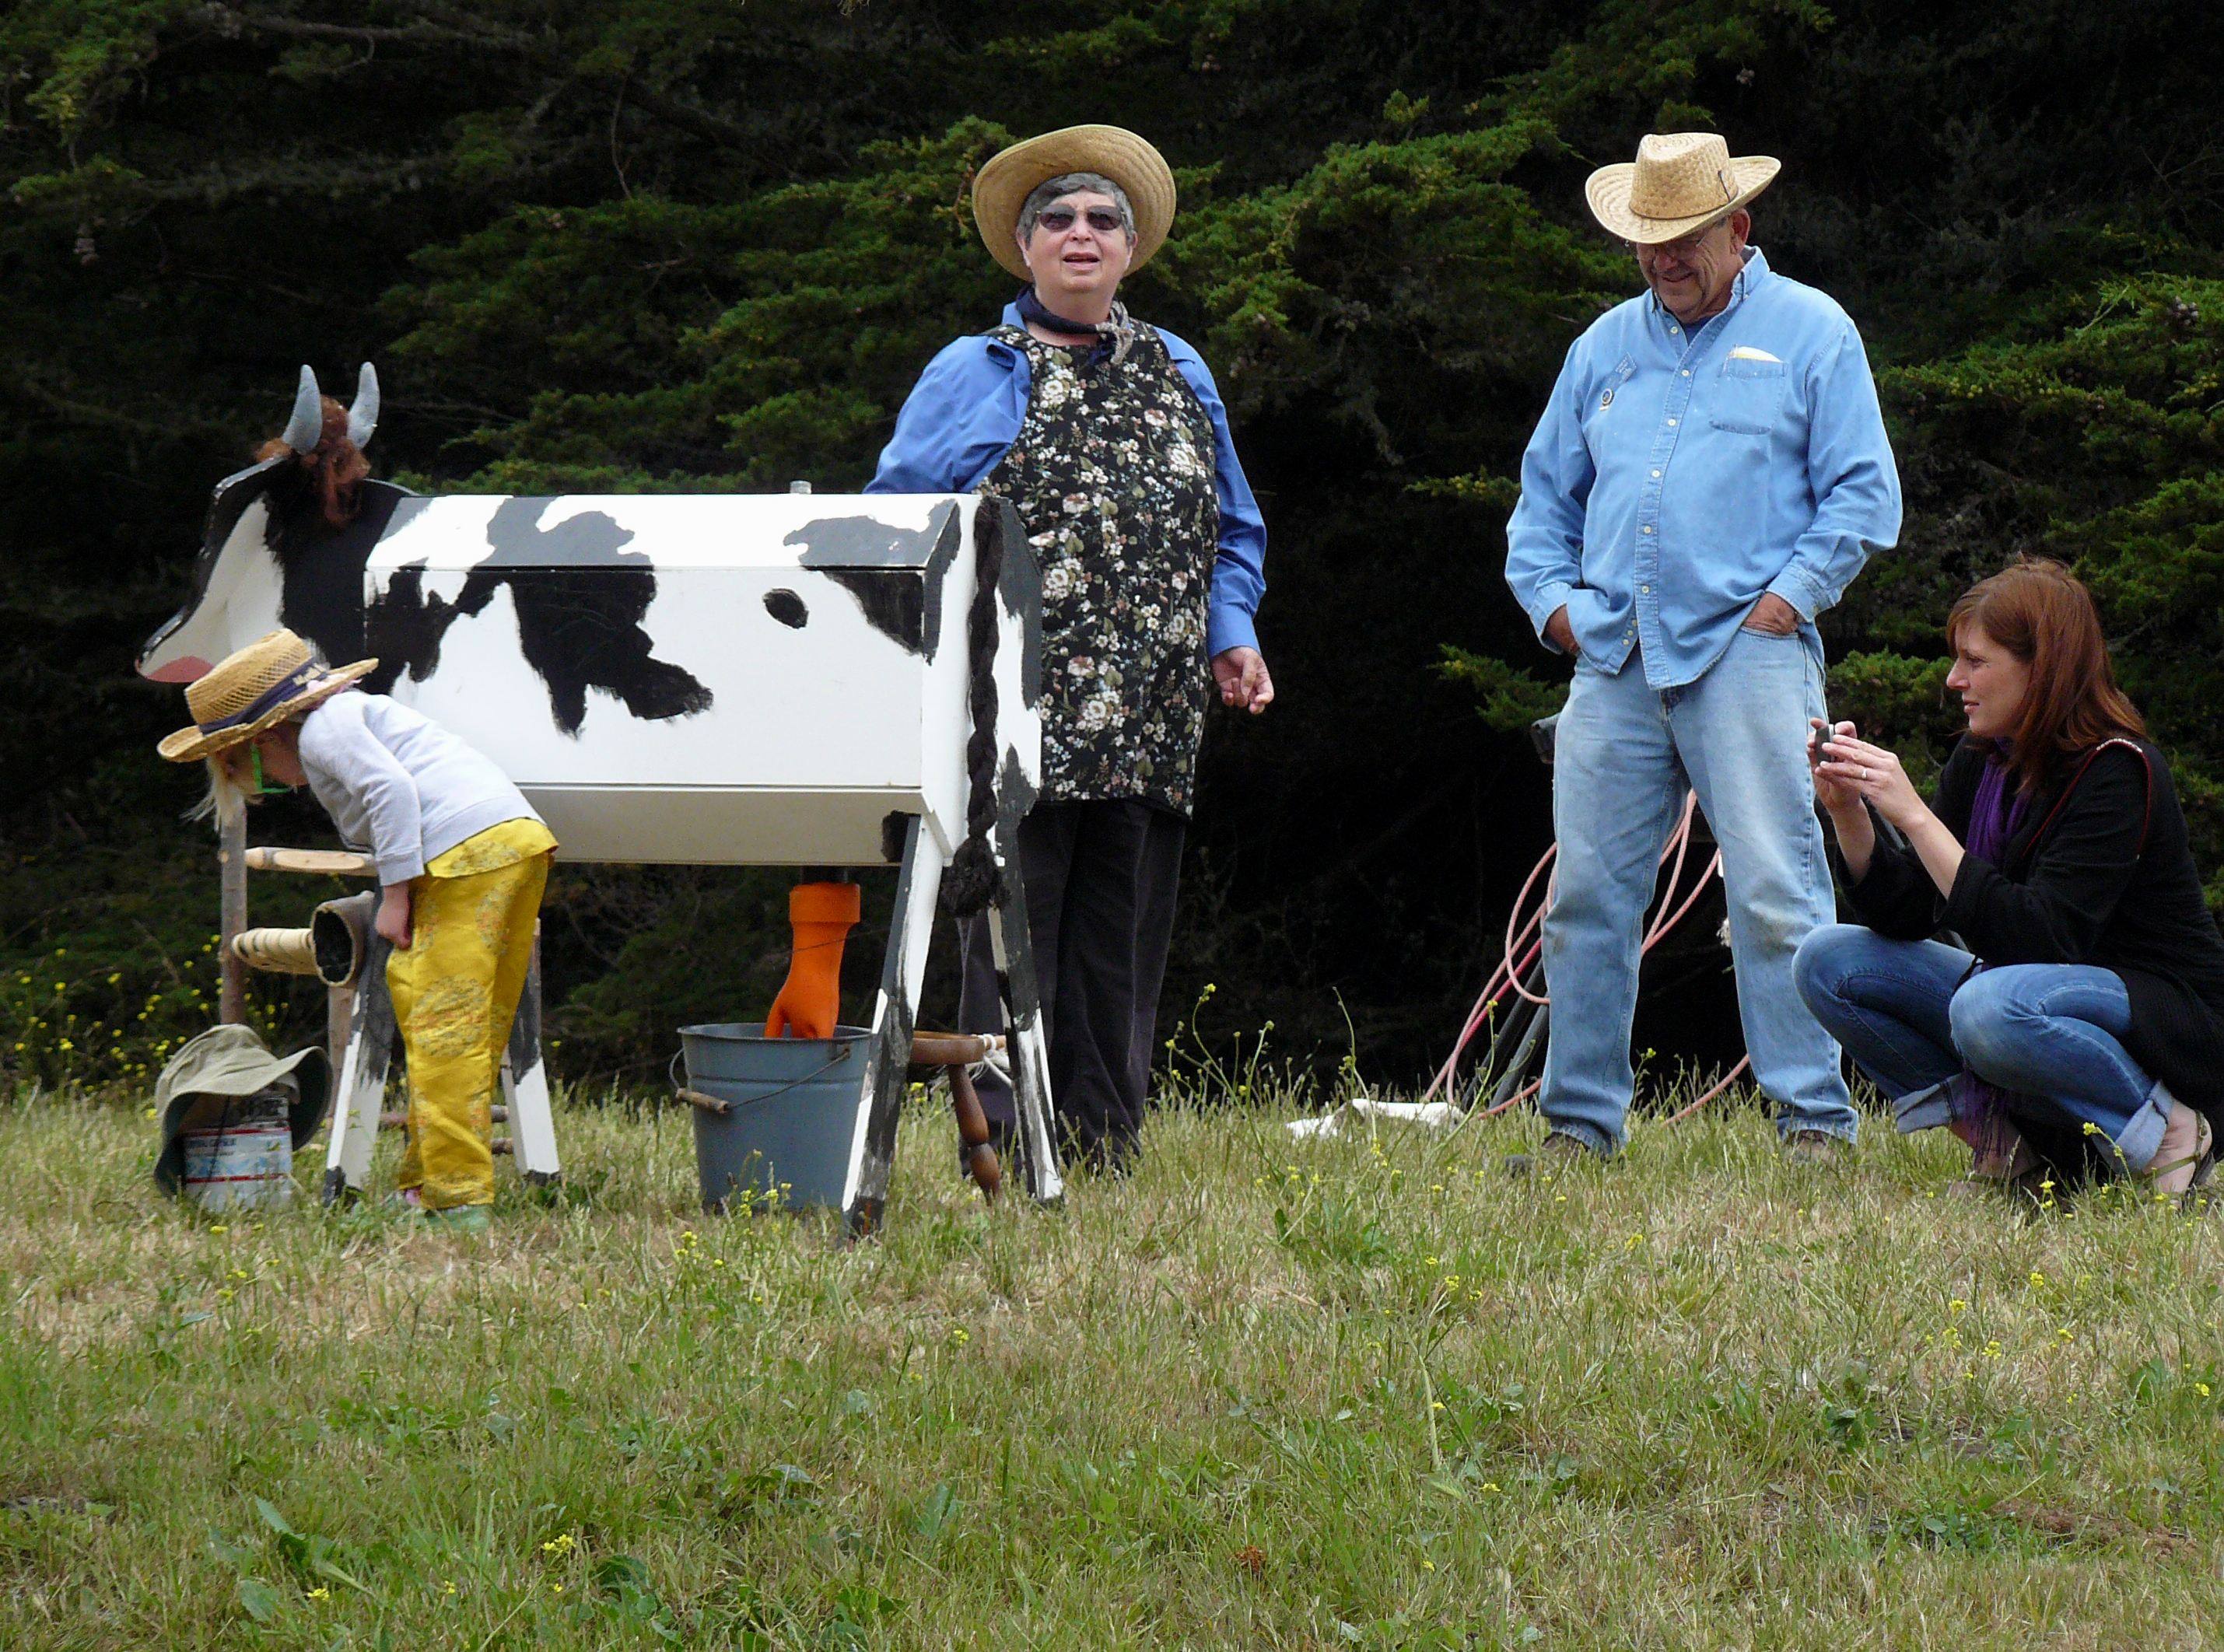
people, horse, pechoranchday2011, grandpasfarm, montanadeorostpk, robertward, susanfong, horse like mammal